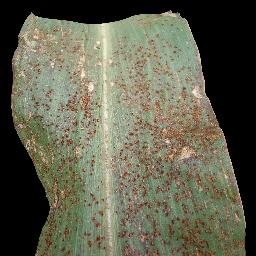
Label: Corn_(Maize)___Common_Rust